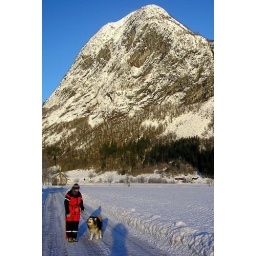
Mette is walking the dog a cold and sunny day. The mountain in the background is Skeidsnipa.